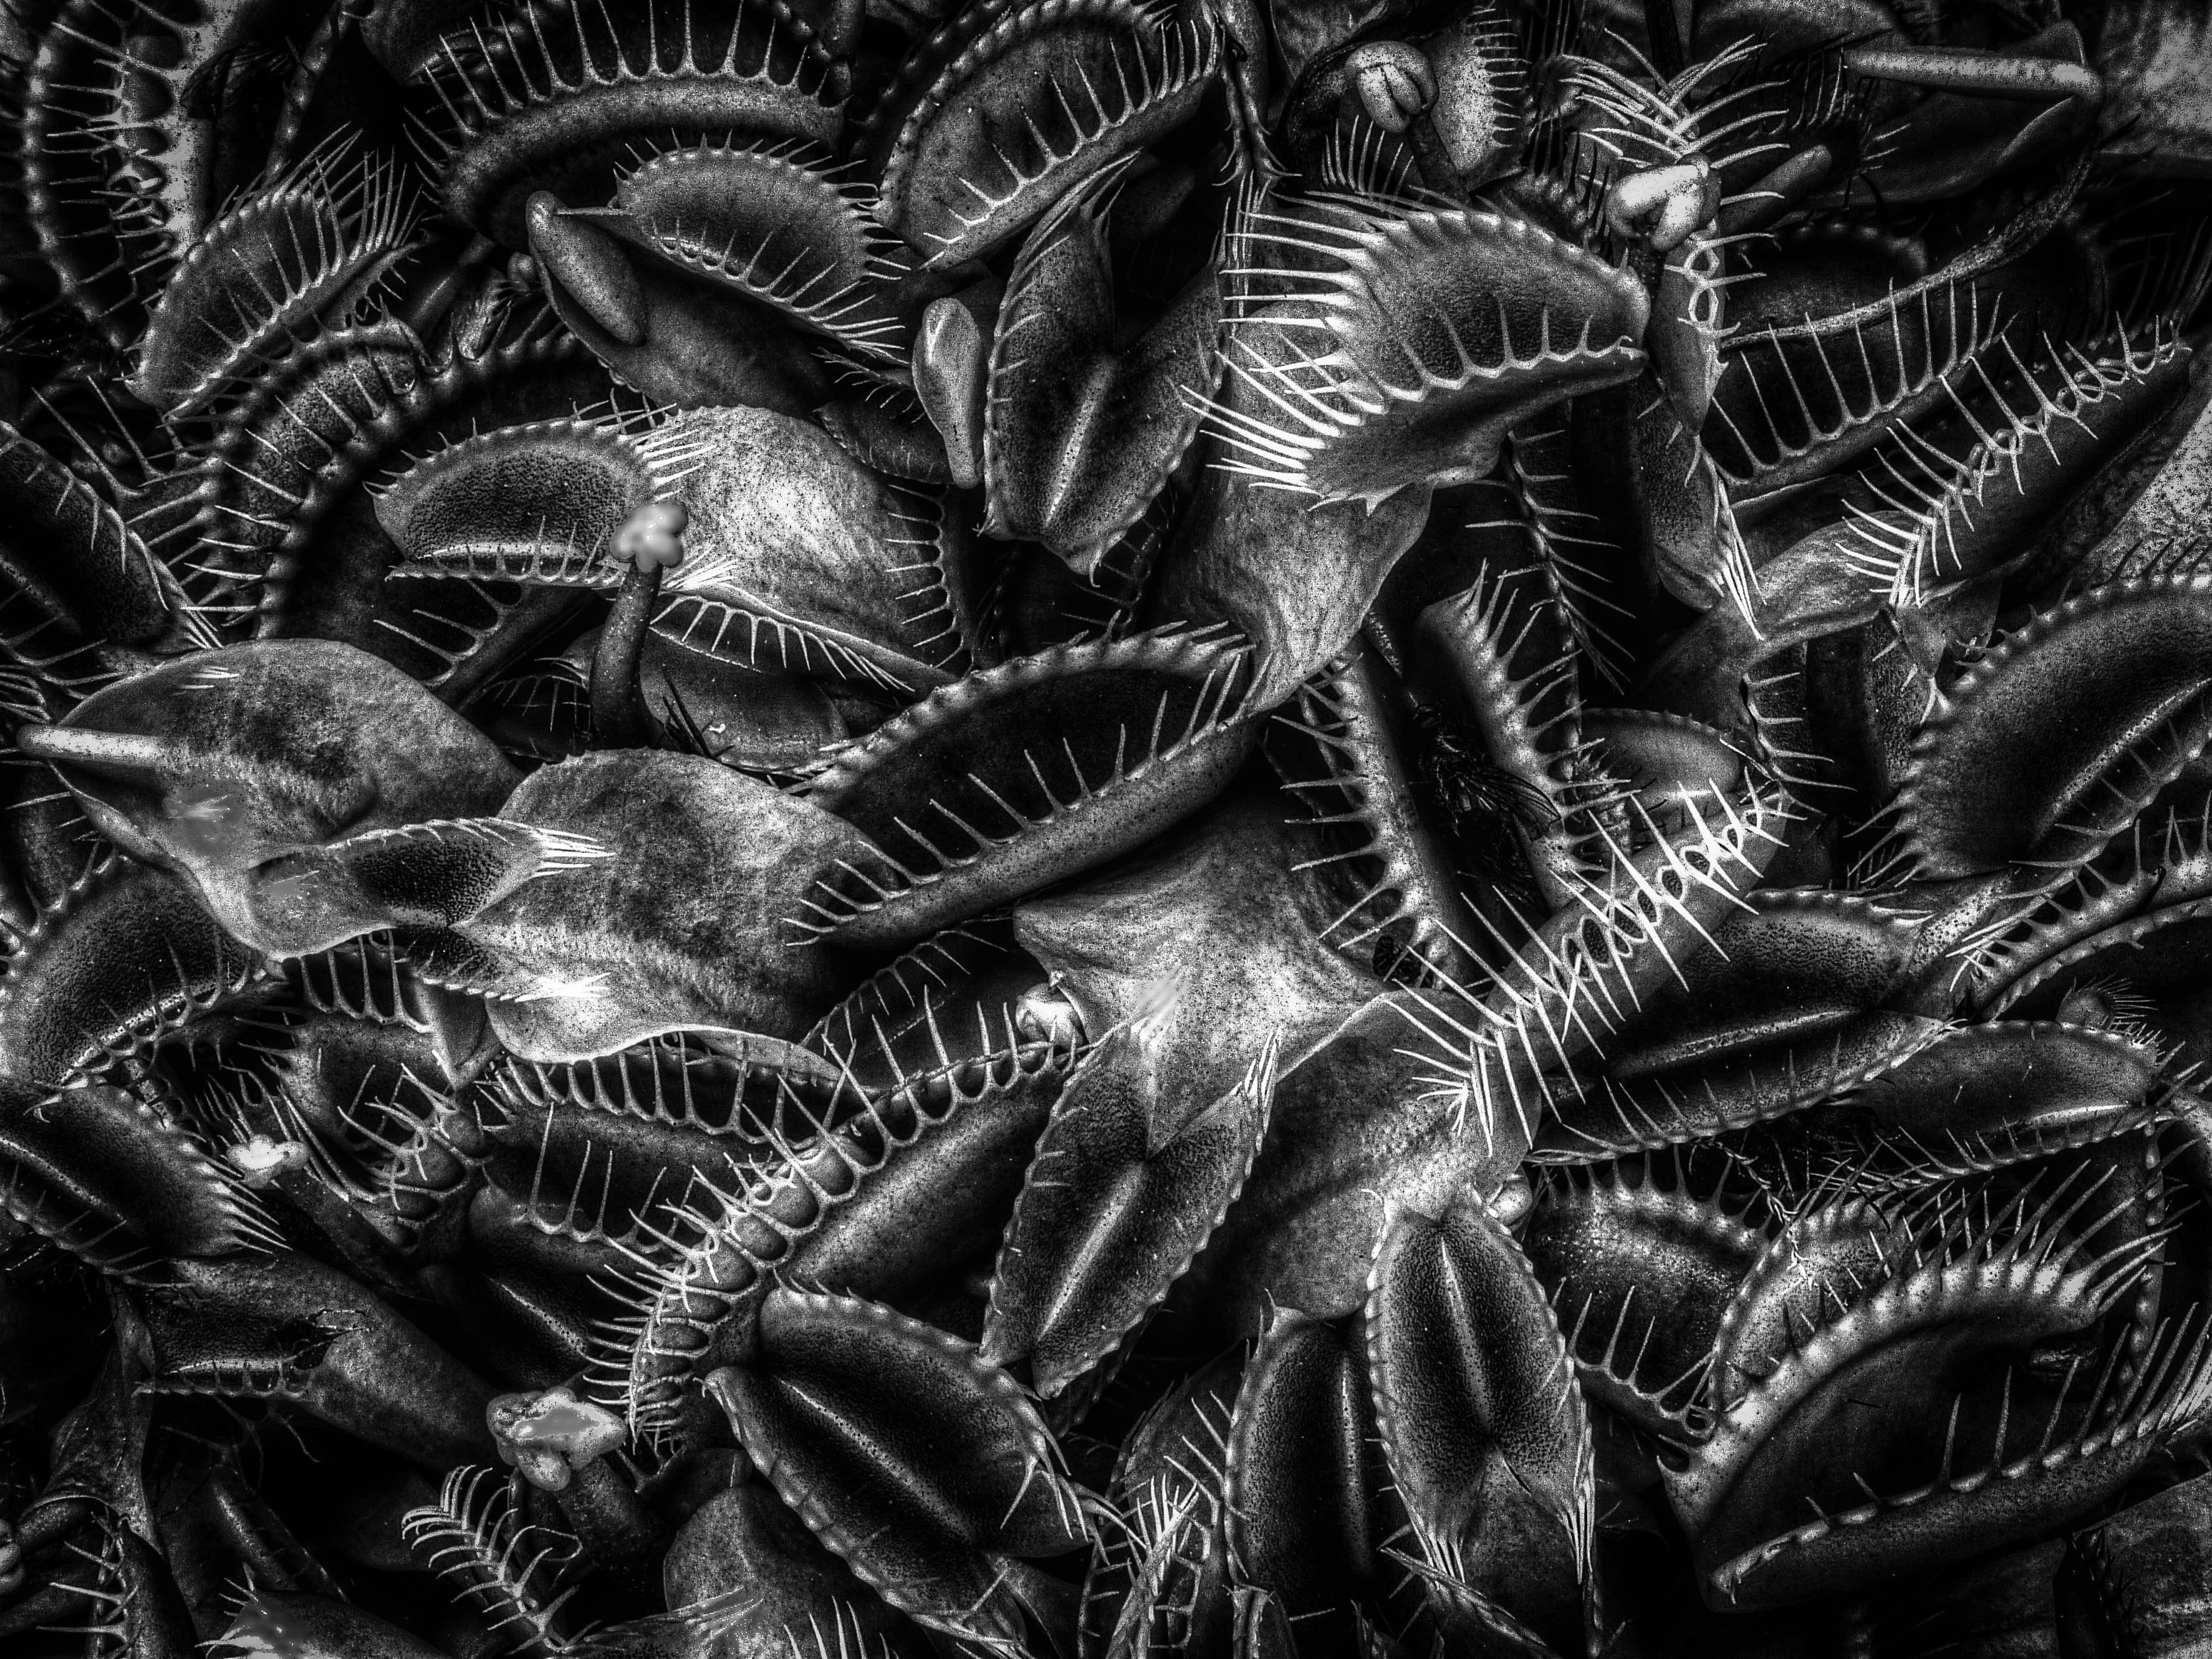
black and white, plant, photography, leaf, black, monochrome, close up, hdr, mono, drawing, hell, ruby5, carnivorous, carnivorousplant, venusflytrap, macro photography, trolled, monochrome photography, fractal art